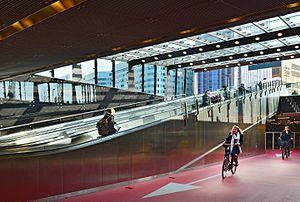
Les Pays-Bas, en forme longue le royaume des Pays-Bas, sont un pays d'Europe de l'Ouest, frontalier avec la Belgique au sud et l'Allemagne à l'est, possédant également une frontière avec la France sur l'île de Saint-Martin. Monarchie constitutionnelle comptant 17,2 millions d'habitants en 2019, le pays a pour capitale Amsterdam, bien que les institutions gouvernementales — exécutif, législatif et judiciaire — siègent à La Haye. Il est administré en quatre territoires autonomes : Aruba, Curaçao, Saint-Martin et le territoire européen, lui-même divisé en douze provinces, auxquelles s'ajoutent trois autres communes à statut spécial situées outre-mer. Géographiquement, le pays dispose de caractéristiques uniques, possédant l'une des altitudes moyennes les plus faibles au monde : environ un quart du territoire en Europe est situé sous le niveau de la mer du Nord, qui le baigne à l'ouest et au nord. 18,41 % de la superficie totale des Pays-Bas est couverte d'eau.